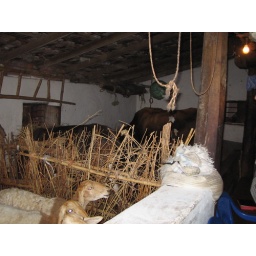
The animals in the house